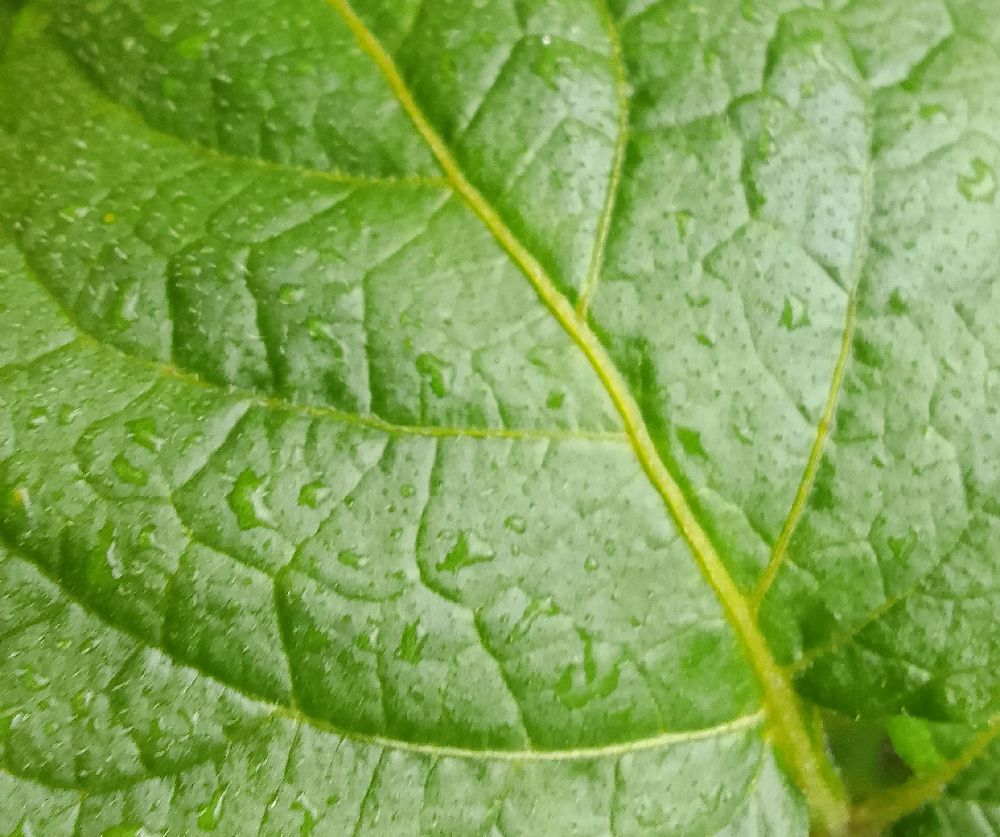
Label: Healthy